Battle of Abu Tellul

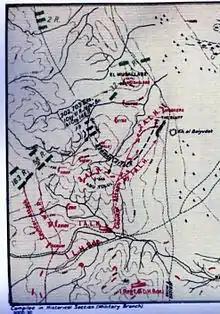
Detail of Falls Sketch Map 28 showing attacks on 1st Light Horse Brigade at Mussallabeh and Abu Tellul

Movements were heard between Vale and View posts defended by the 3rd Light Horse Regiment just after 01:00 when the regimental commander ordered an artillery barrage in front of Vale post. Ottoman artillery also started shelling Mussallabeh and Abu Tellul. This bombardment ceased about 02:30 when the movement of many Ottoman units was again heard by the defenders. These were the German 702nd and 703rd Battalions, one company of the 11 Regiment Jäger Battalion and one company of the 146th Regiment. This force was supported on the left by the 32nd Regiment attacking Mussallabeh, and on the right by the 163rd and 58th Regiments facing Abu Tellul, with 2nd Regiment forming a reserve in the rear.